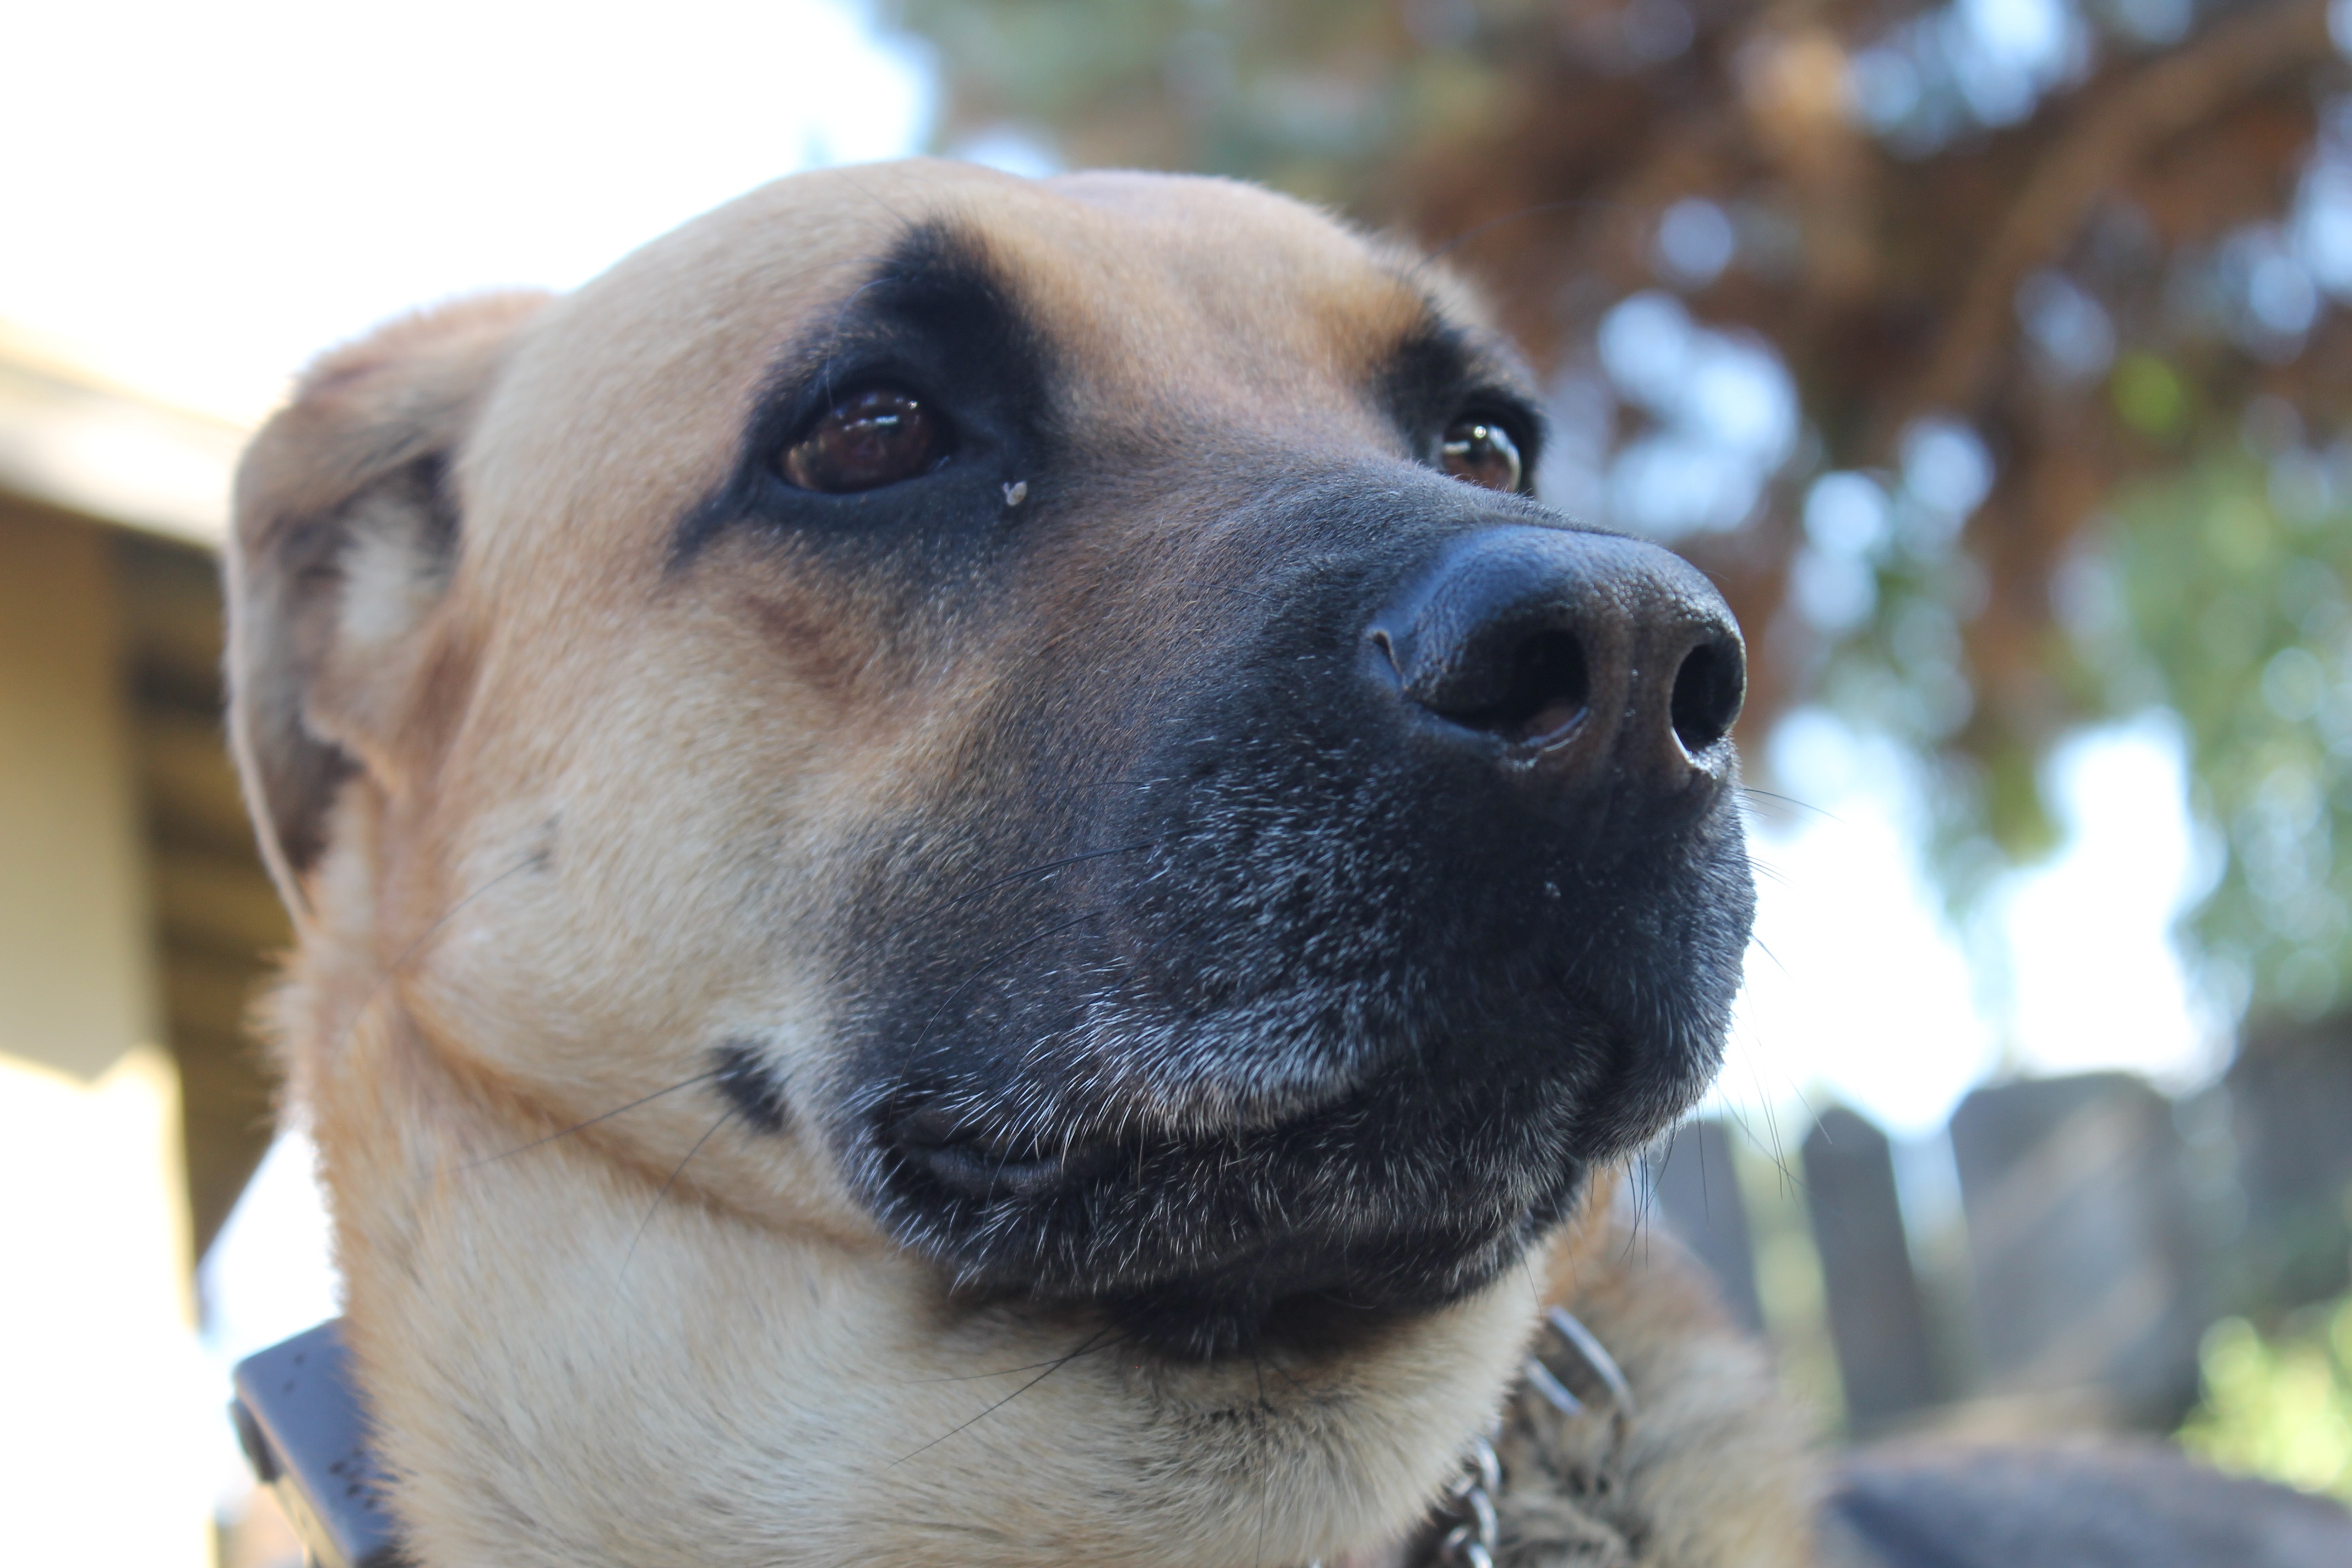
nature, puppy, dog, animal, cute, canine, looking, summer, pet, mammal, outdoors, outside, fun, happy, vertebrate, dog breed, doggy, animal shelter, street dog, dog like mammal, dog breed group, dog crossbreeds